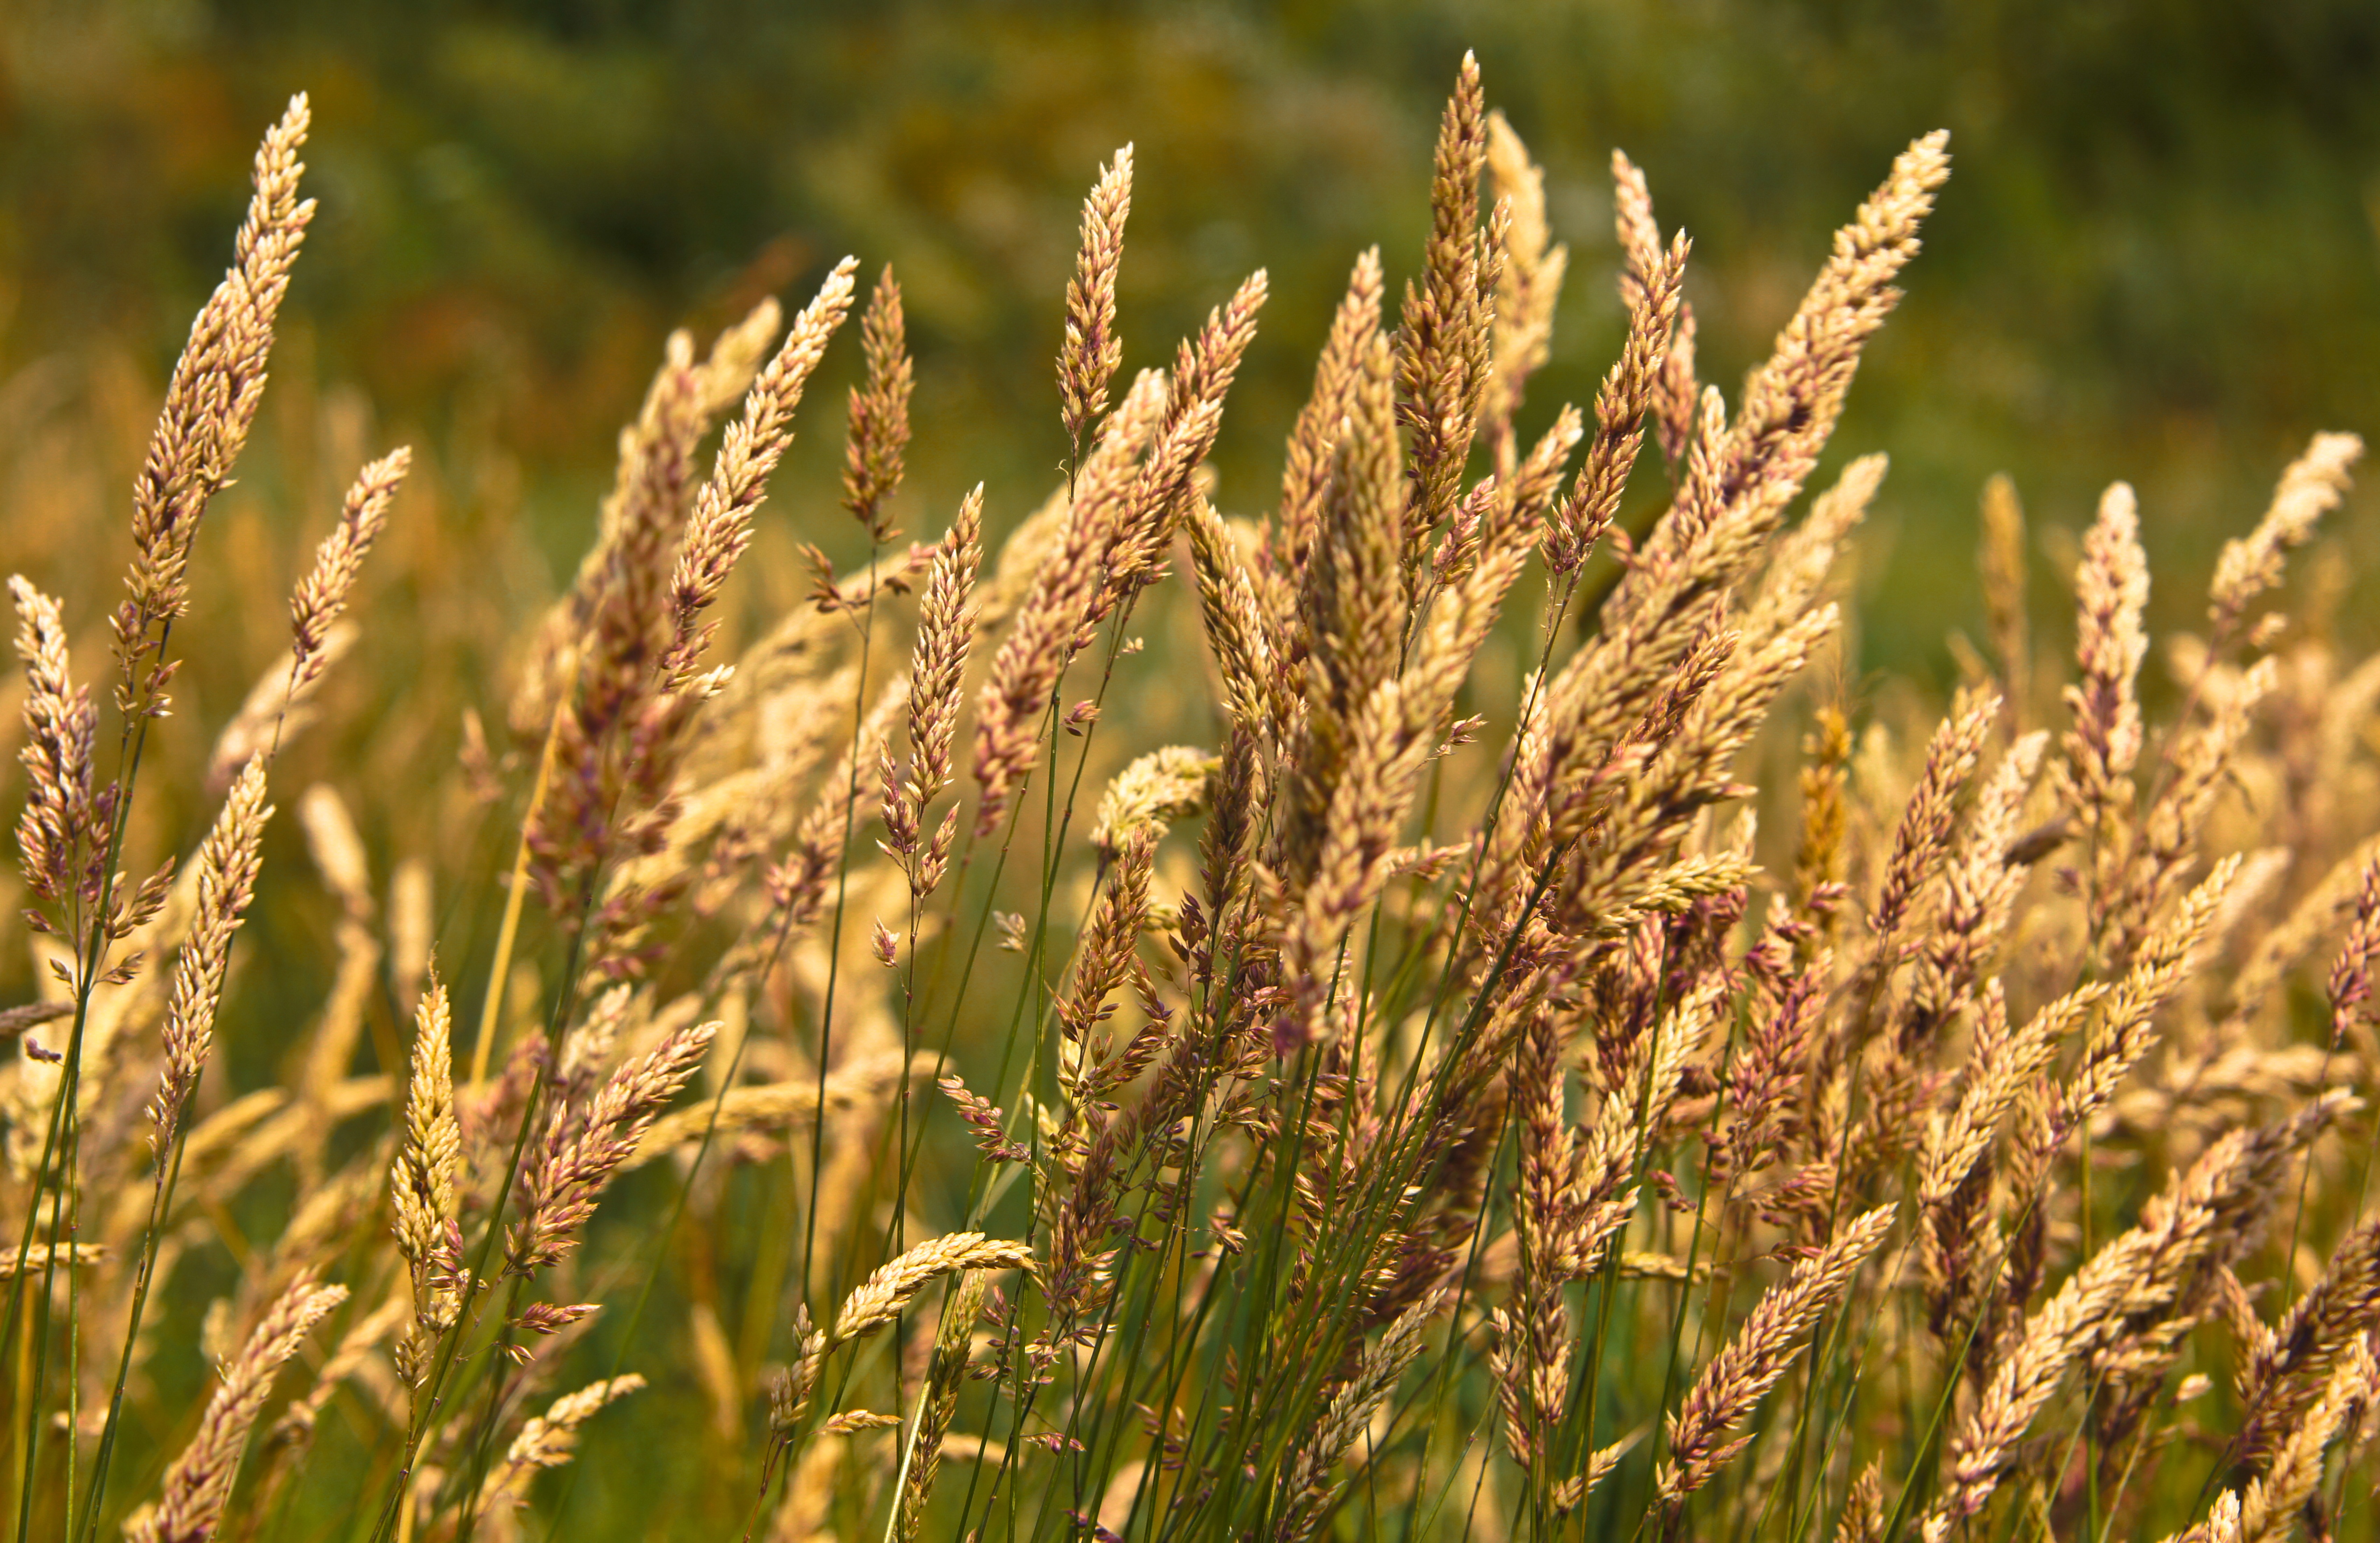
grass, plant, field, meadow, wheat, prairie, summer, food, crop, yellow, agriculture, spike, cereal, background image, grassland, rye, flowering plant, commodity, emmer, triticale, hordeum, grass family, plant stem, land plant, phragmites, food grain, einkorn wheat